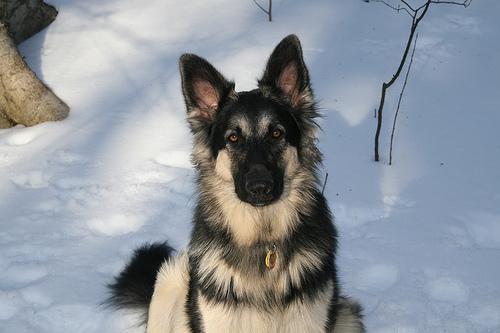
German_shepherd